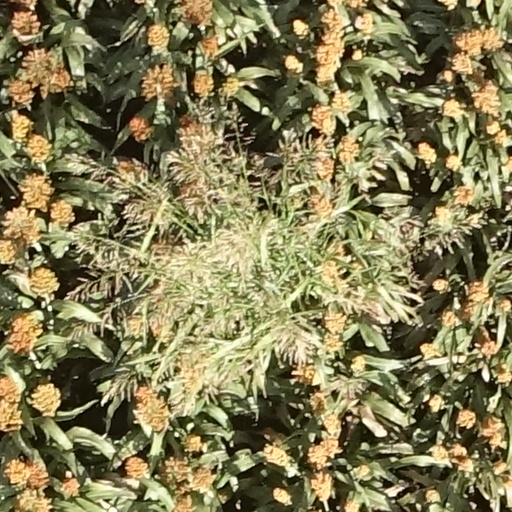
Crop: sorghum